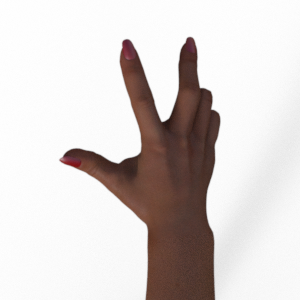
Label: scissors